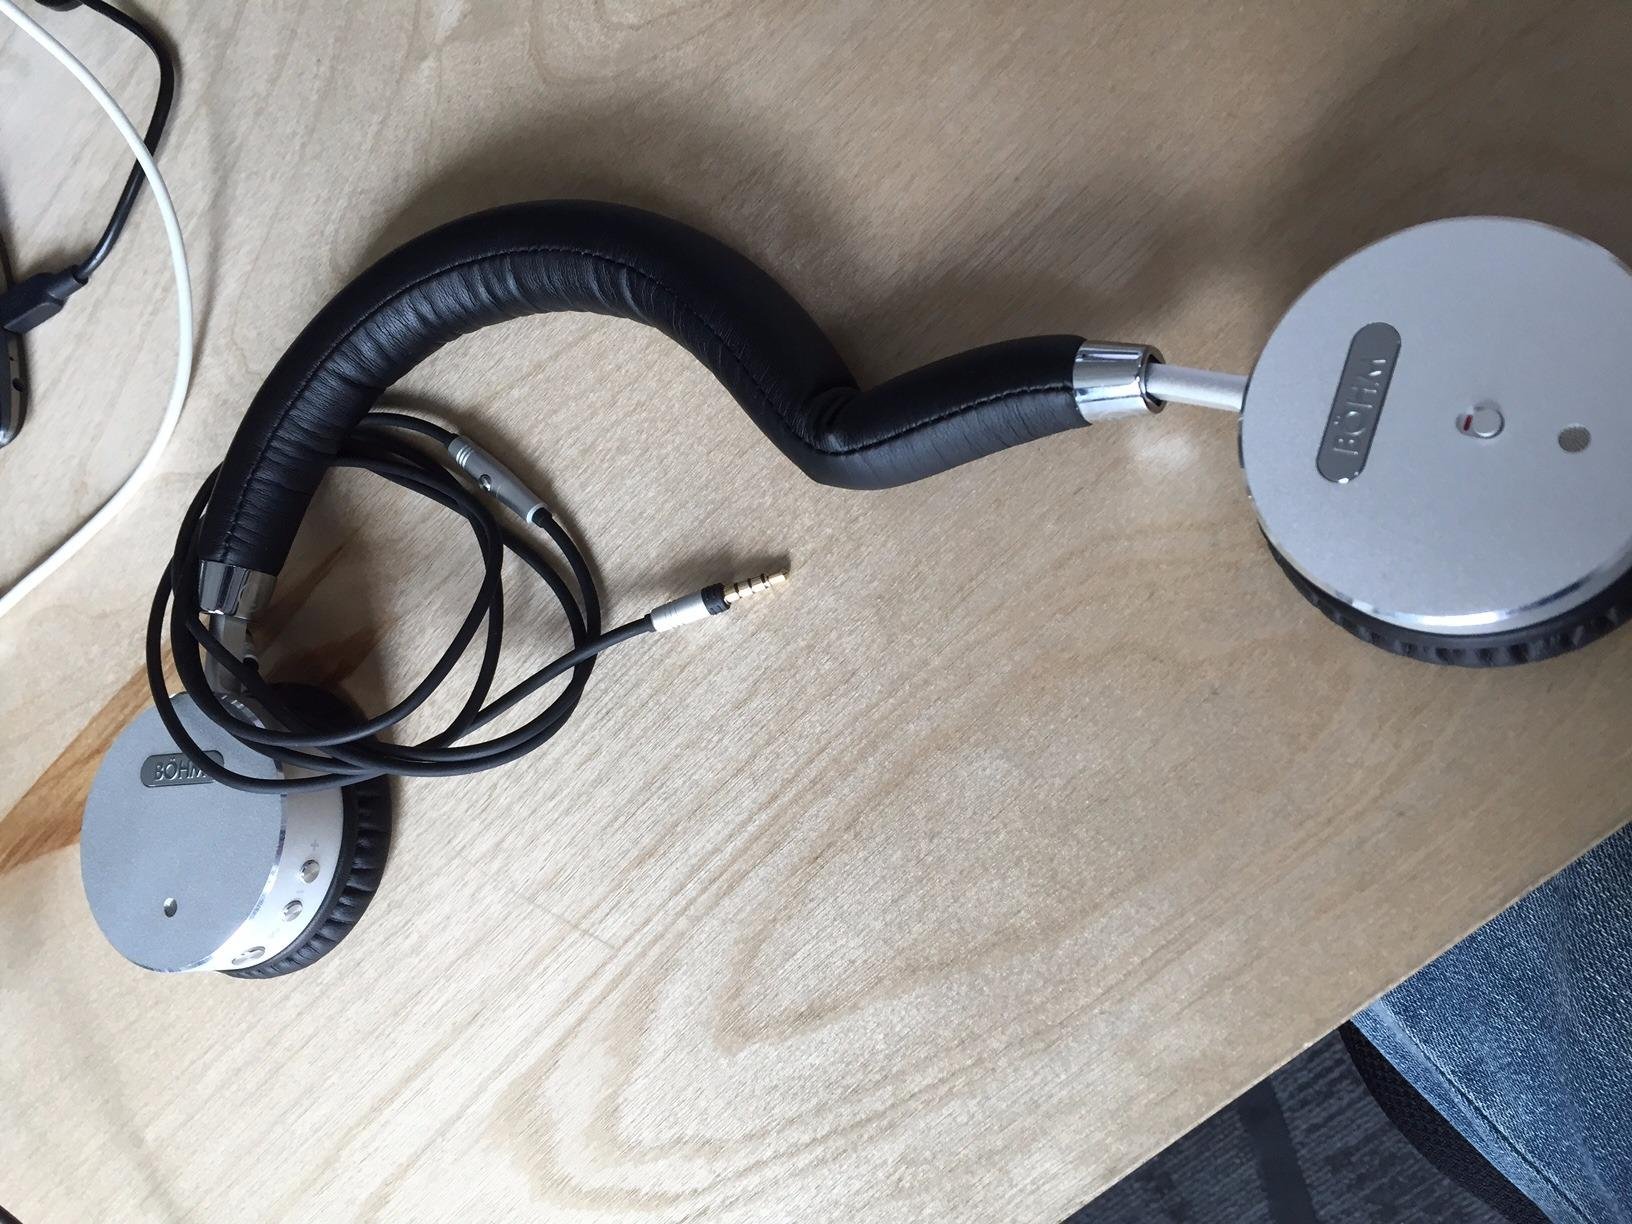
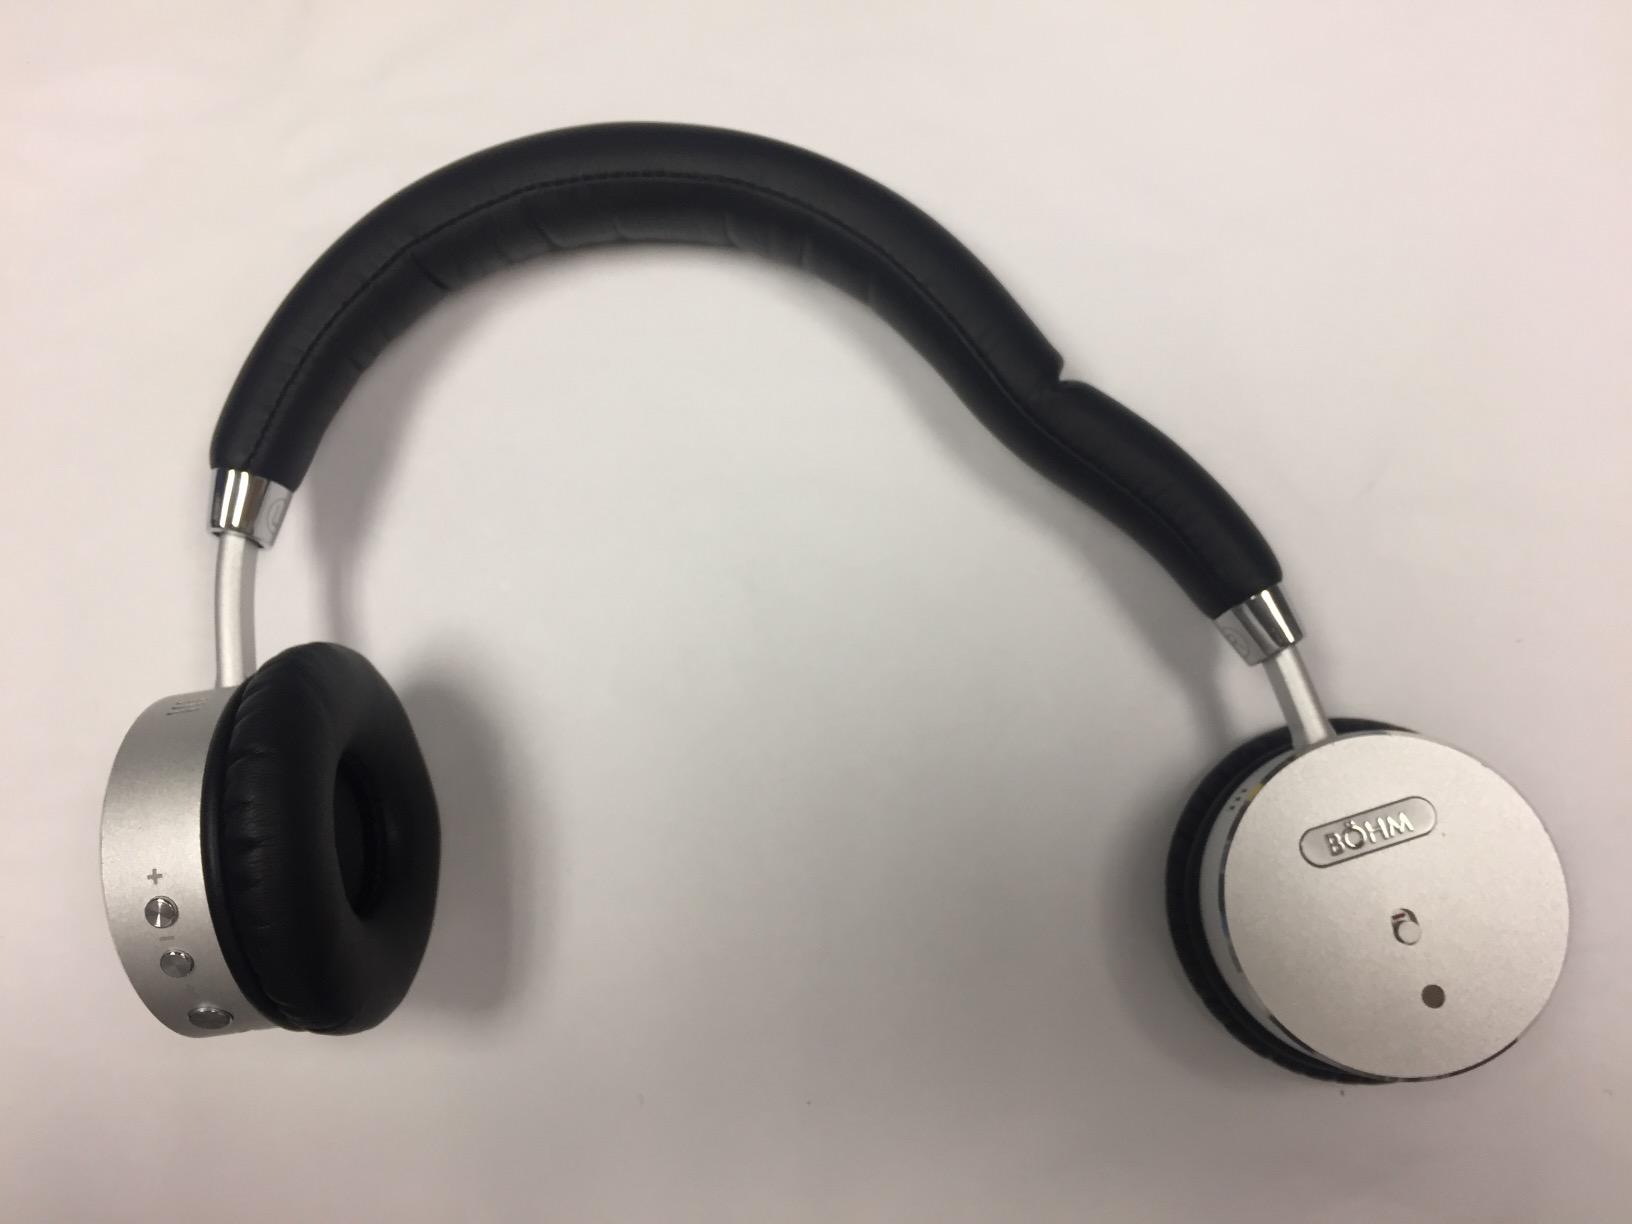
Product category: headphones
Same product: yes